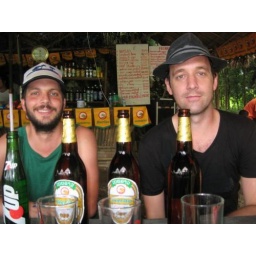
boys in hats